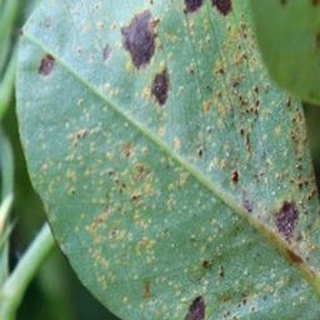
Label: groundnut_rust